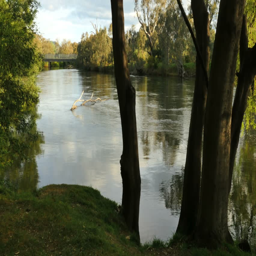
river flows past trees along its banks